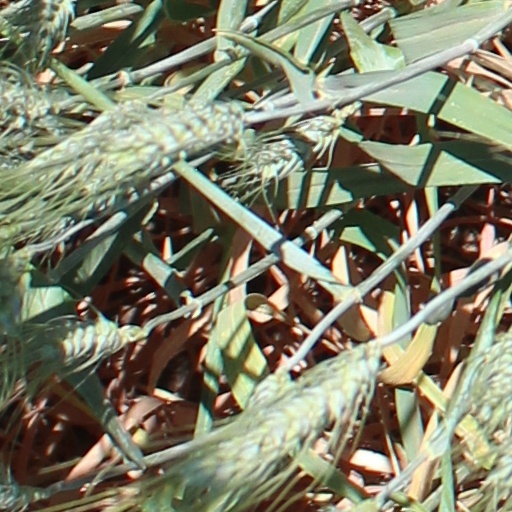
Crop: wheat